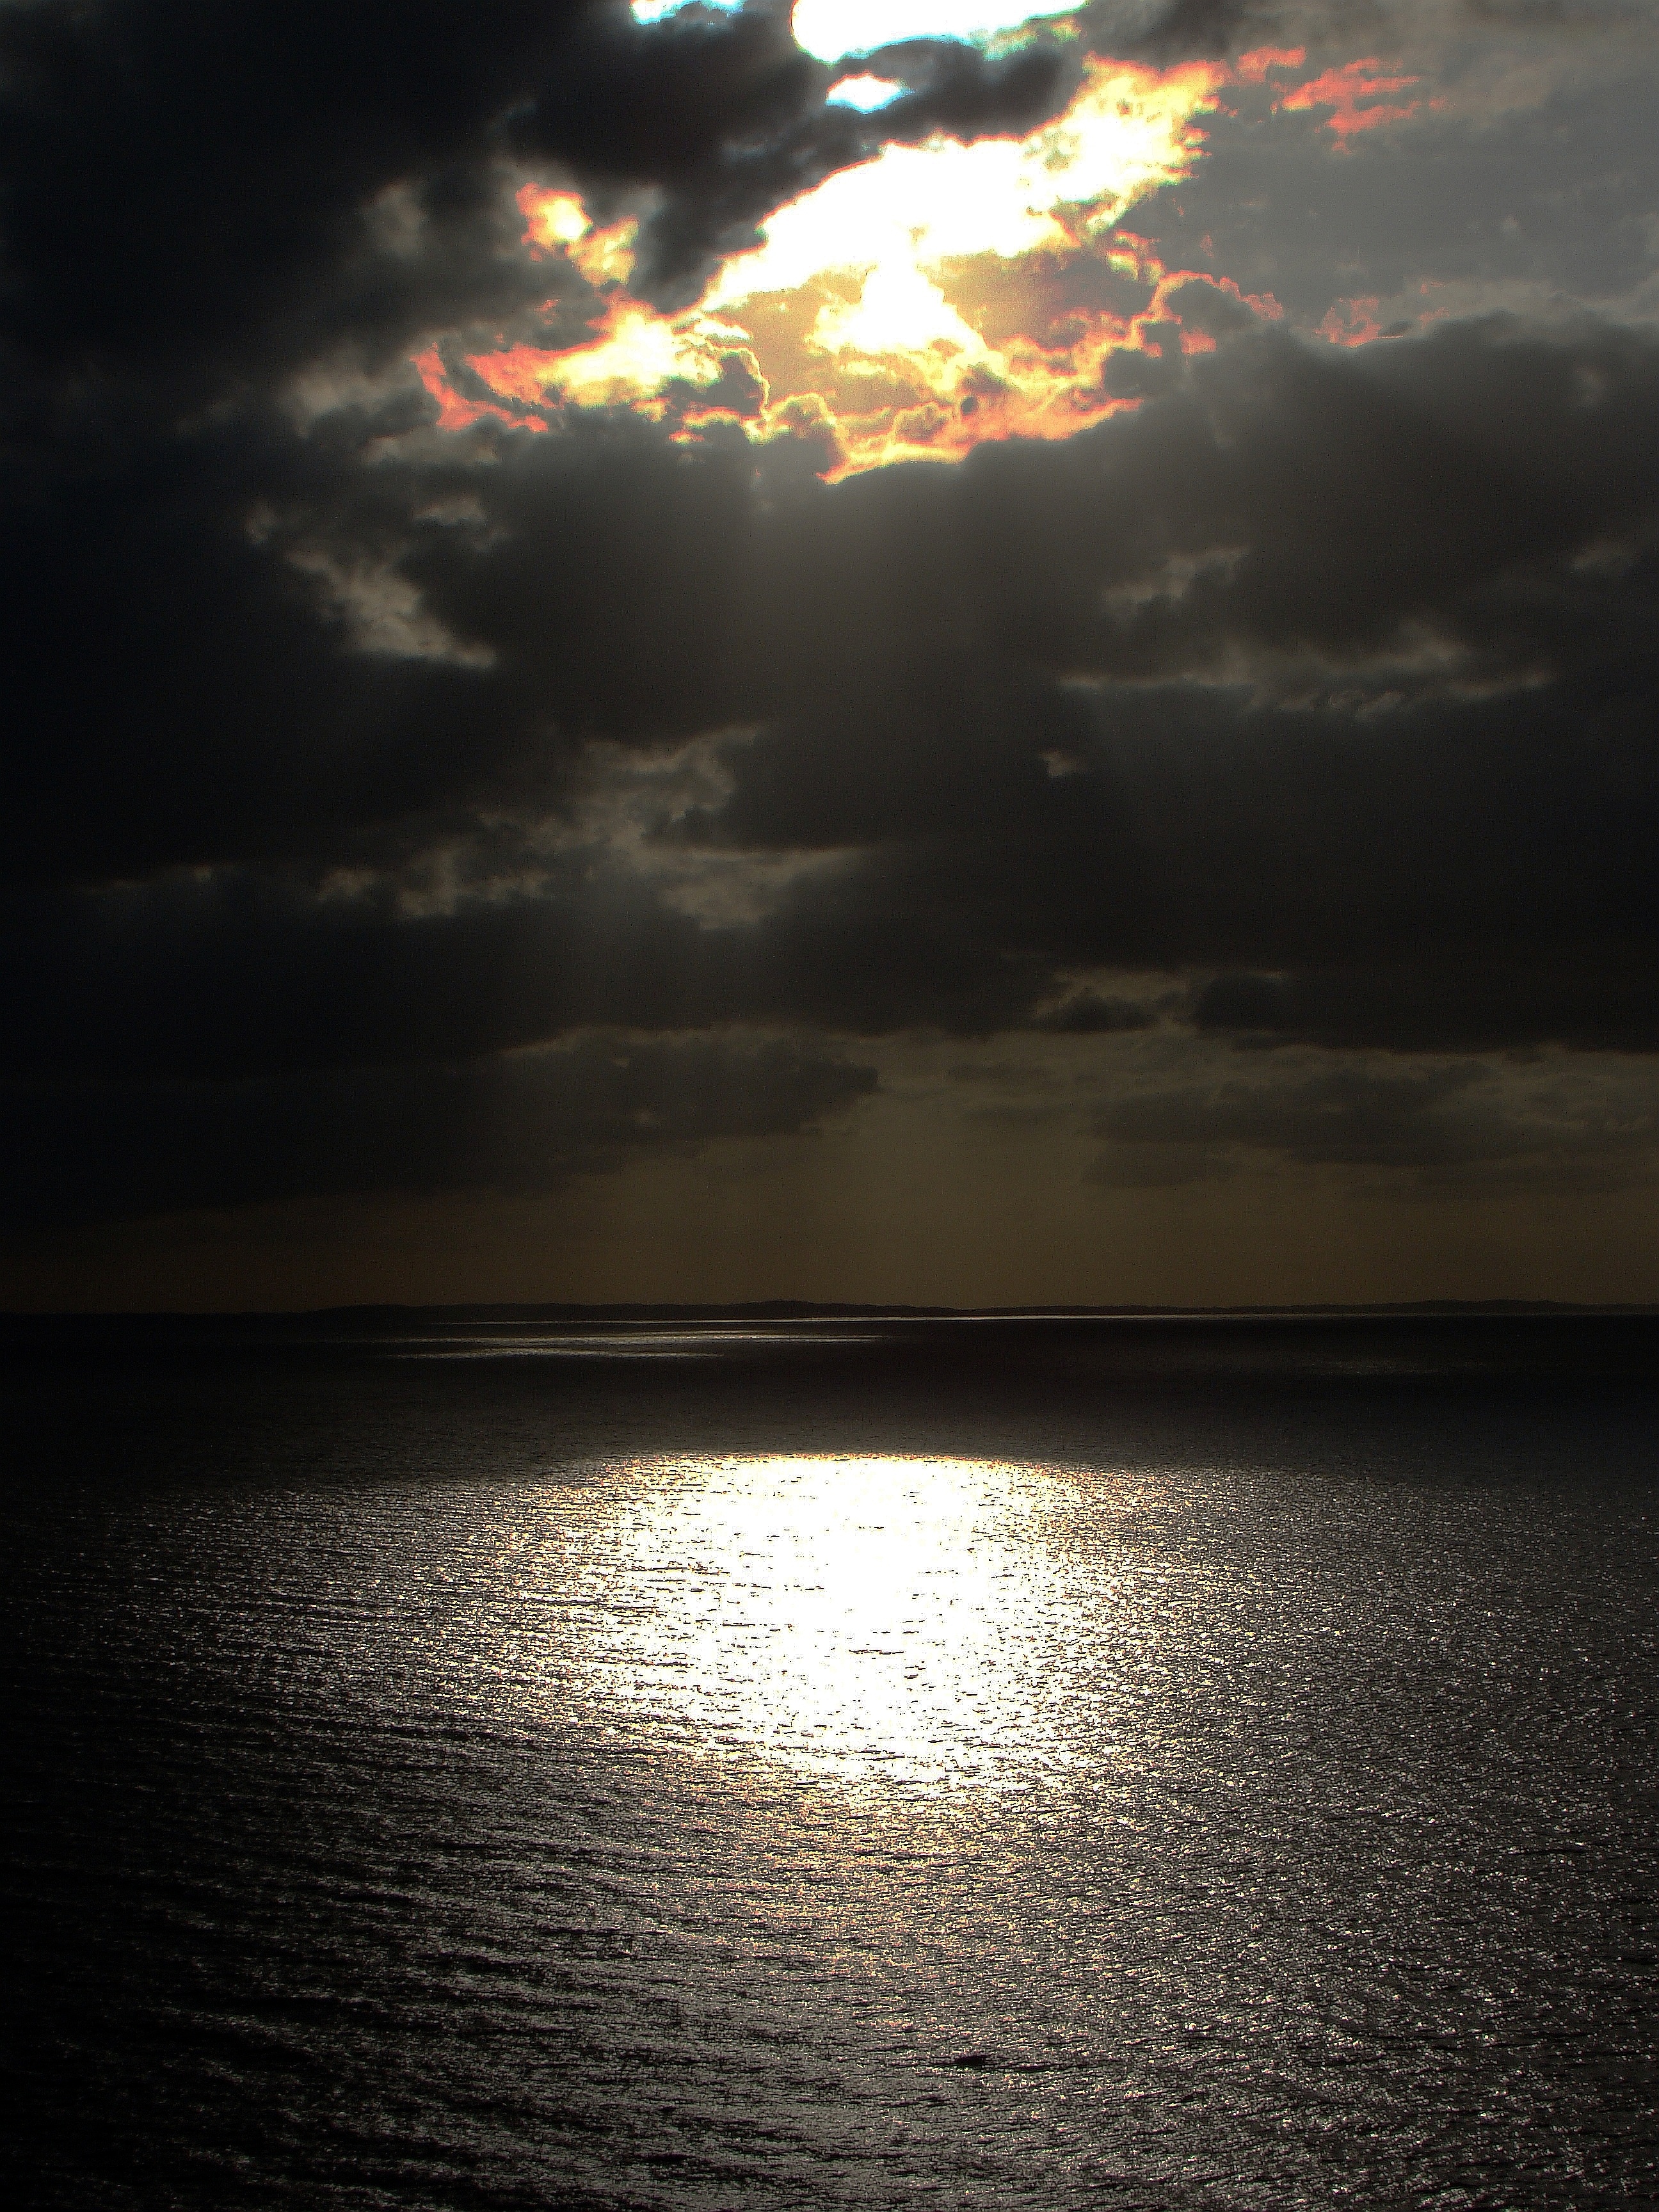
sea, coast, ocean, horizon, light, cloud, sky, sun, sunrise, sunset, sunlight, morning, wave, dawn, atmosphere, summer, dusk, evening, reflection, poland, afterglow, astronomical object, meteorological phenomenon, pomeranian bay